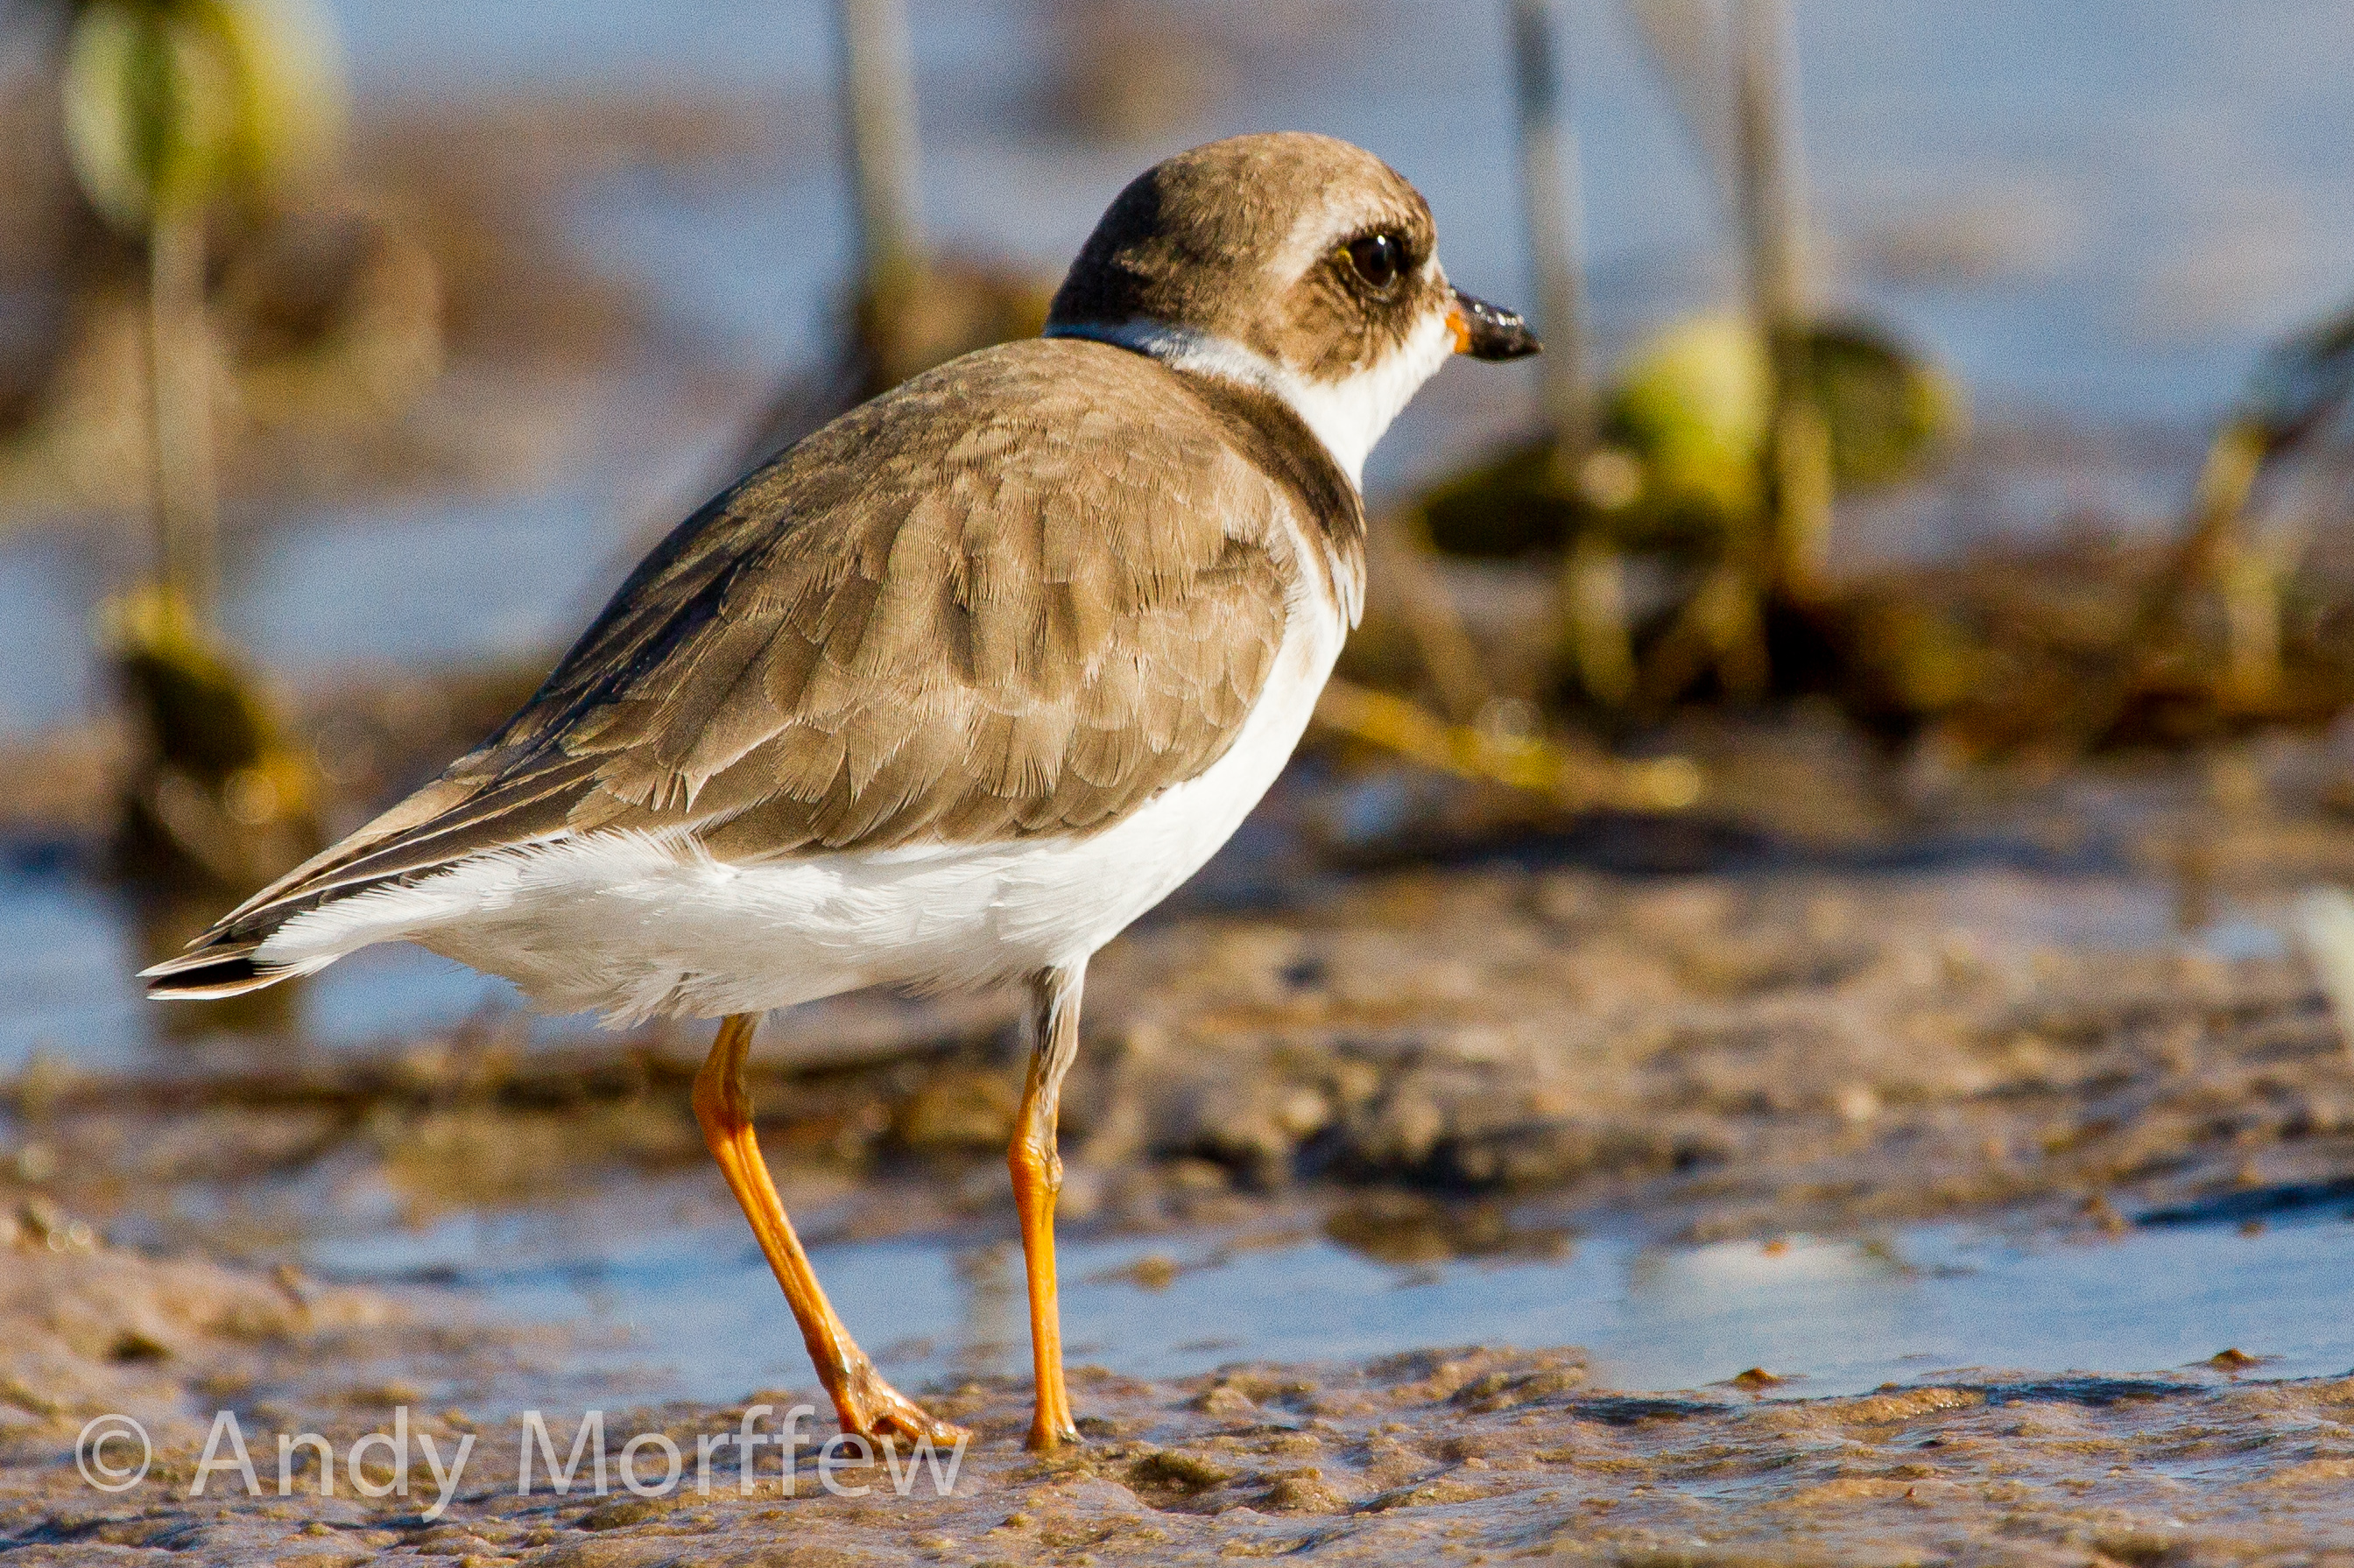
nature, bird, wildlife, beak, fauna, vertebrate, shorebird, sandpiper, andymorffew, morffew, semipalmatedplover, plover, semipalmated, charadriiformes, calidrid